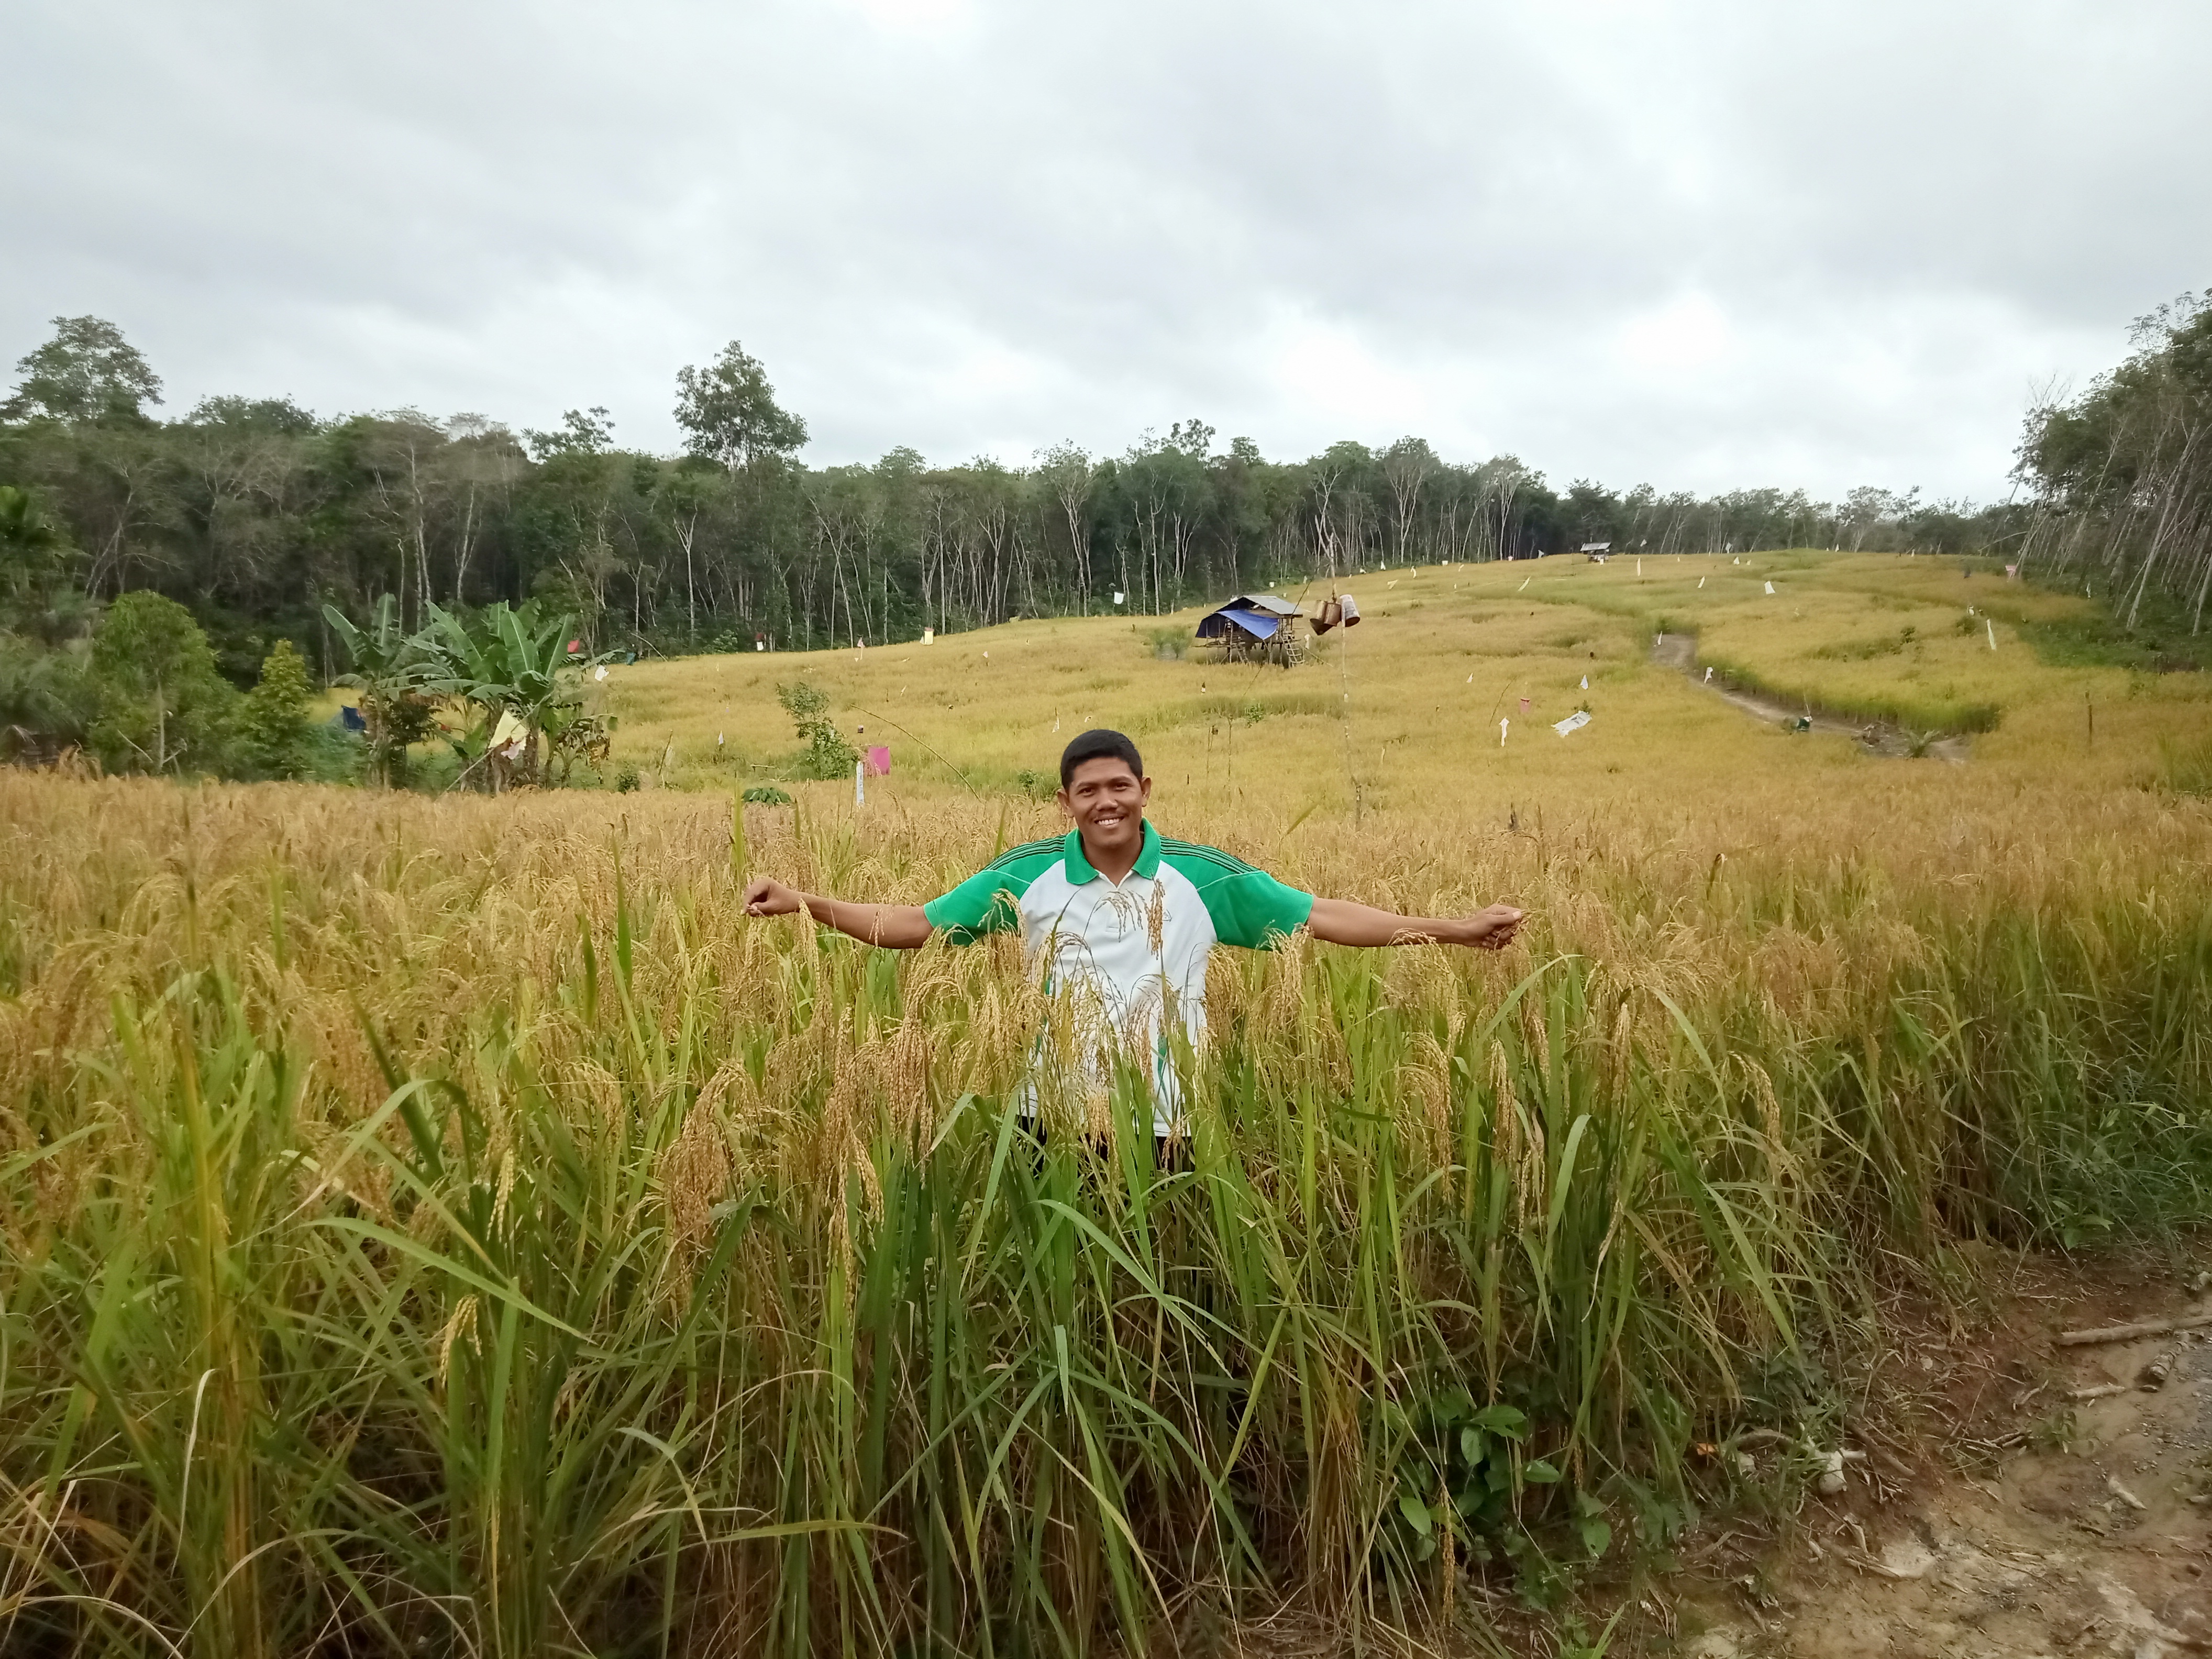
field, paddy, People in nature, grassland, natural environment, prairie, grass, grass family, agriculture, crop, meadow, rural area, plant, paddy field, plain, pasture, landscape, phragmites